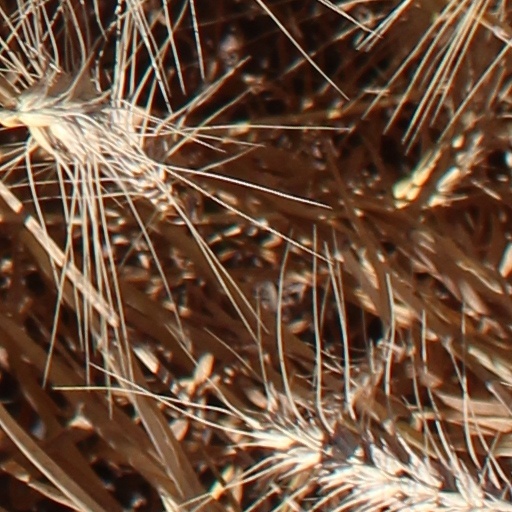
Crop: wheat